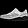
Label: Sneaker